Question: Please indicate a possible affordance area of the jump_skis that can be used for gliding
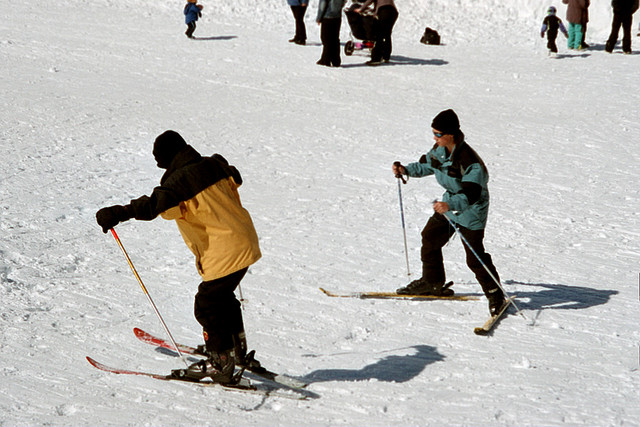
Answer: [78.973, 350.816, 298.447, 394.5]